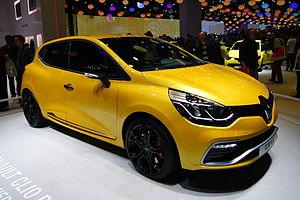
Renault Clio IV RS
En mécanique automobile le terme anglais downsizing est utilisé pour désigner un ensemble de procédés visant à réduire la cylindrée d'un moteur sans en dégrader les performances tout en améliorant le ratio puissance/litre pour en diminuer la consommation de carburant et les émissions toxiques.
La Renault Clio IV est une citadine polyvalente du constructeur automobile français Renault produite à partir de 2012. Il s'agit de la quatrième génération de Clio après la Clio I en 1990, la Clio II en 1998 et Clio III en 2005. Avec plus de 100 000 exemplaires par an, elle est la voiture la plus vendue en France en 2013, 2014, 2015, 2016, 2017 et 2018, devant sa principale rivale la Peugeot 208, de gamme similaire.
La Renault Clio est une gamme d'automobile polyvalente du constructeur français Renault. Elle est lancée en 1990 et remplace la Renault Supercinq, puis en 1998, en 2005, renouvelée en 2012 et en 2019.